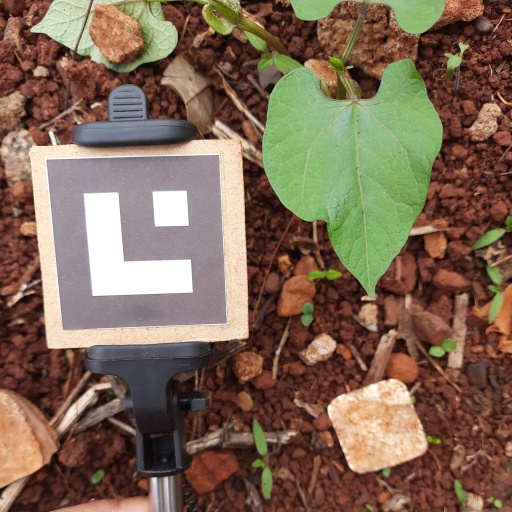
Observations: wavy surface, no eating holes, under shade